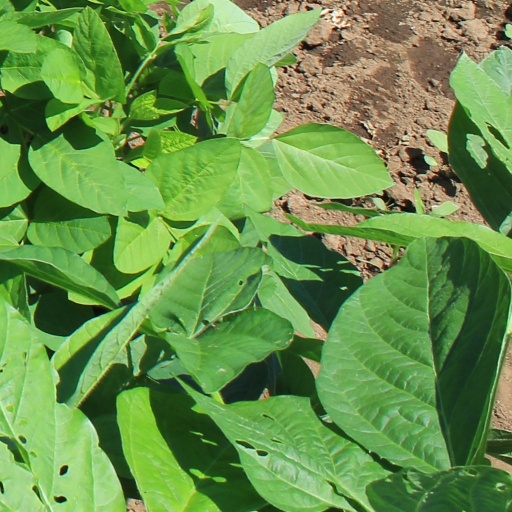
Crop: soybean